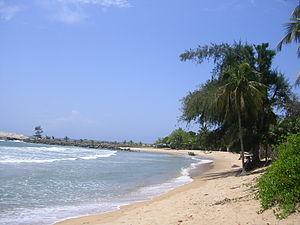
Plage de San Pédro. Español: Playa en San Pédro.